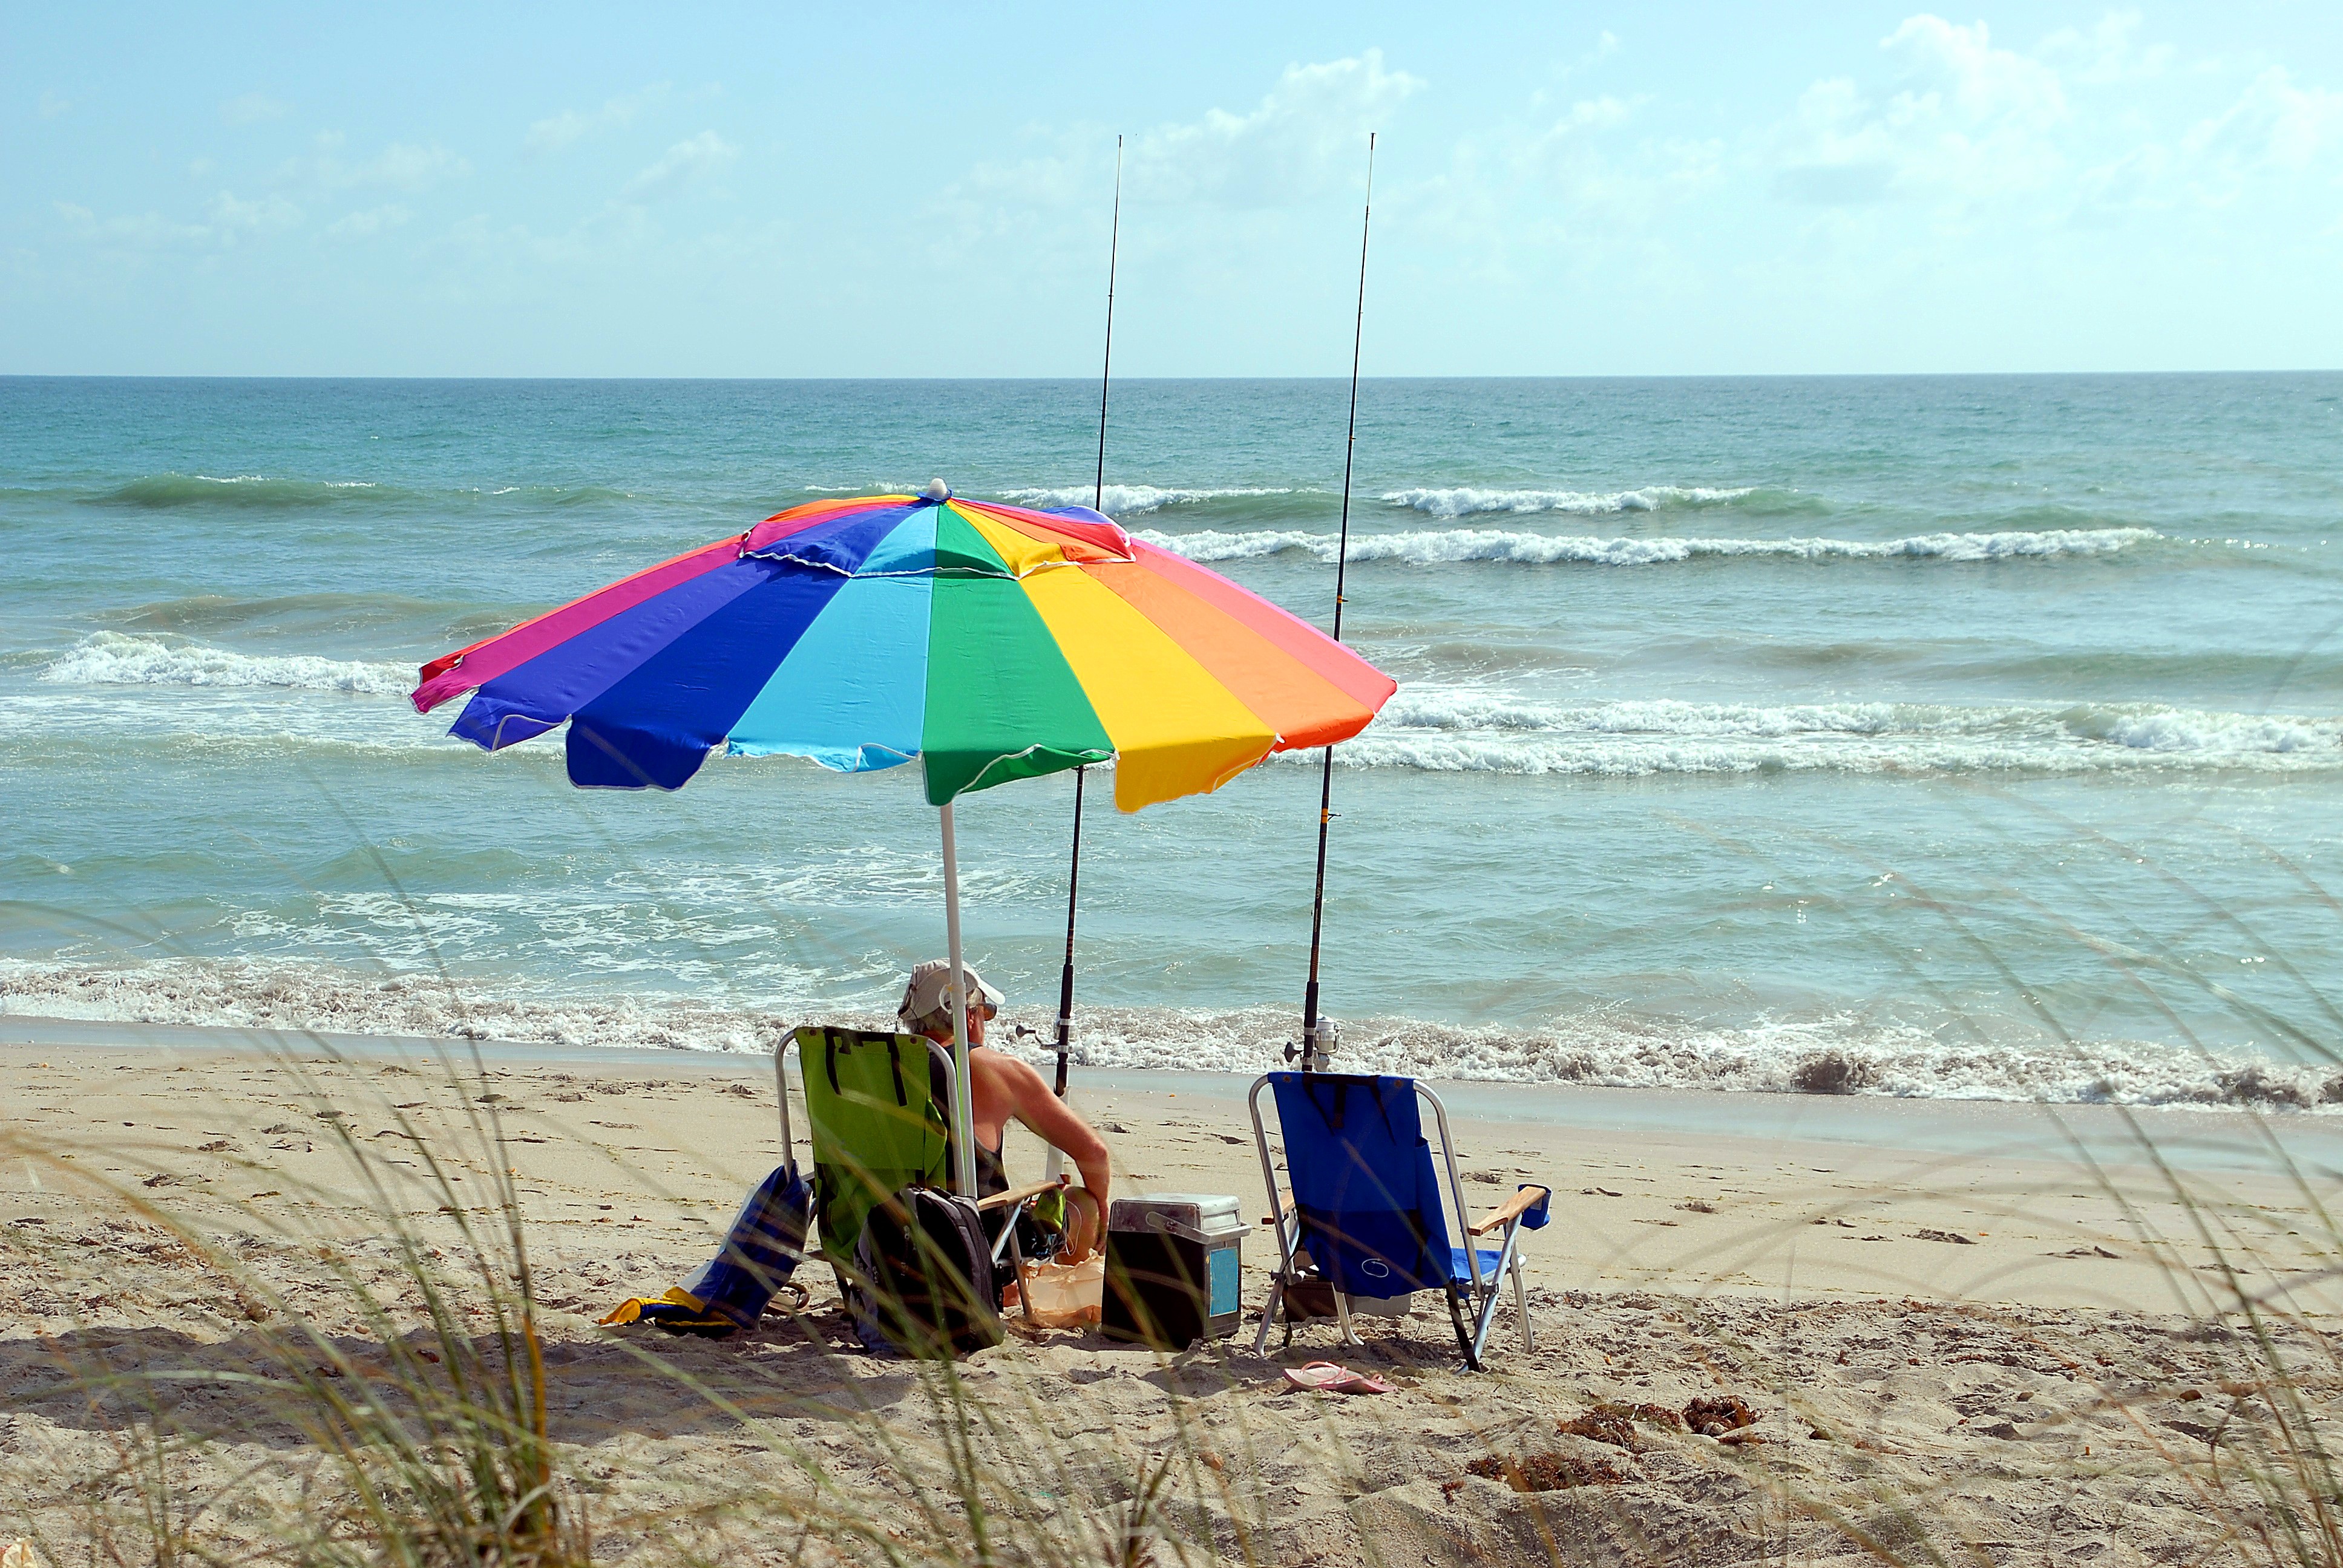
man, beach, sea, coast, water, outdoor, sand, ocean, person, sport, shore, wave, wind, alone, vacation, travel, male, recreation, pole, surf, relax, fishing, fisherman, bay, fish, leisure, body of water, fun, relaxation, sports, rod, catching, bait, cast, catch, active, cape, hobby, retirement, recreational, surfing equipment and supplies